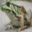
Label: frog